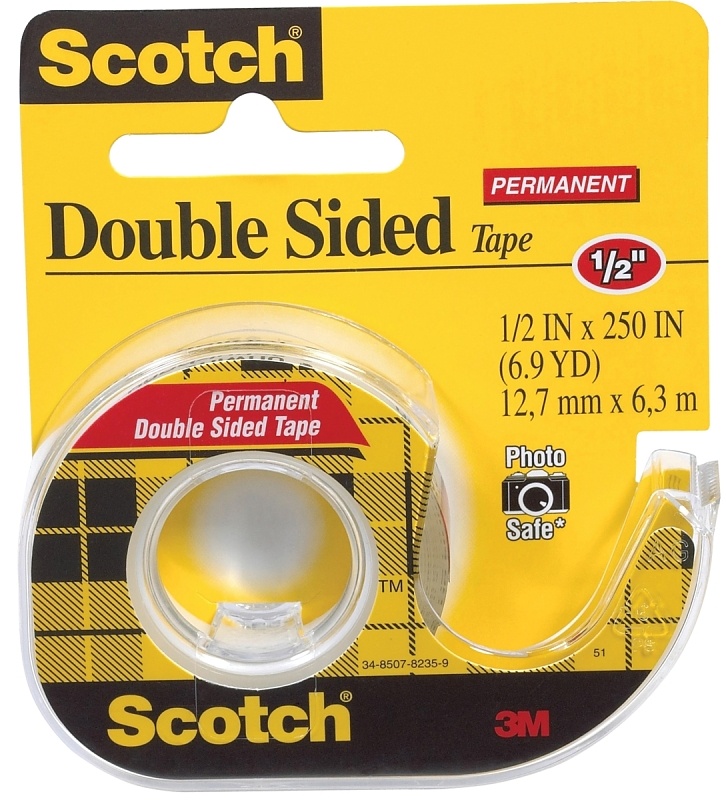
Scotch 136 Office Tape, 250 in L, 1/2 in W, Plastic Backing
For the light-duty attaching you do for activities around the house, get it done fast and get it done right-without the drips, clogs and air bubbles of glue. Scotch double-sided tape-the neat, clean, strong and long-lasting way to take care of school projects, scrapbooks, photo albums-all those important presentations that need to come together. Scotch double-sided tape is easy to use and won't create a mess like the way glue does. It smoothly glides off the easy-to-use Scotch tape dispenser (included), cuts cleanly and right where you want to cut-so no waste. For a better way to present all the wonderful things in life. Unit: CD 1 UPC: 068060471543 Model Number: 136
Brand: Scotch
Category: Office Supplies > General Office Supplies > Office Tape > Transparent Tape